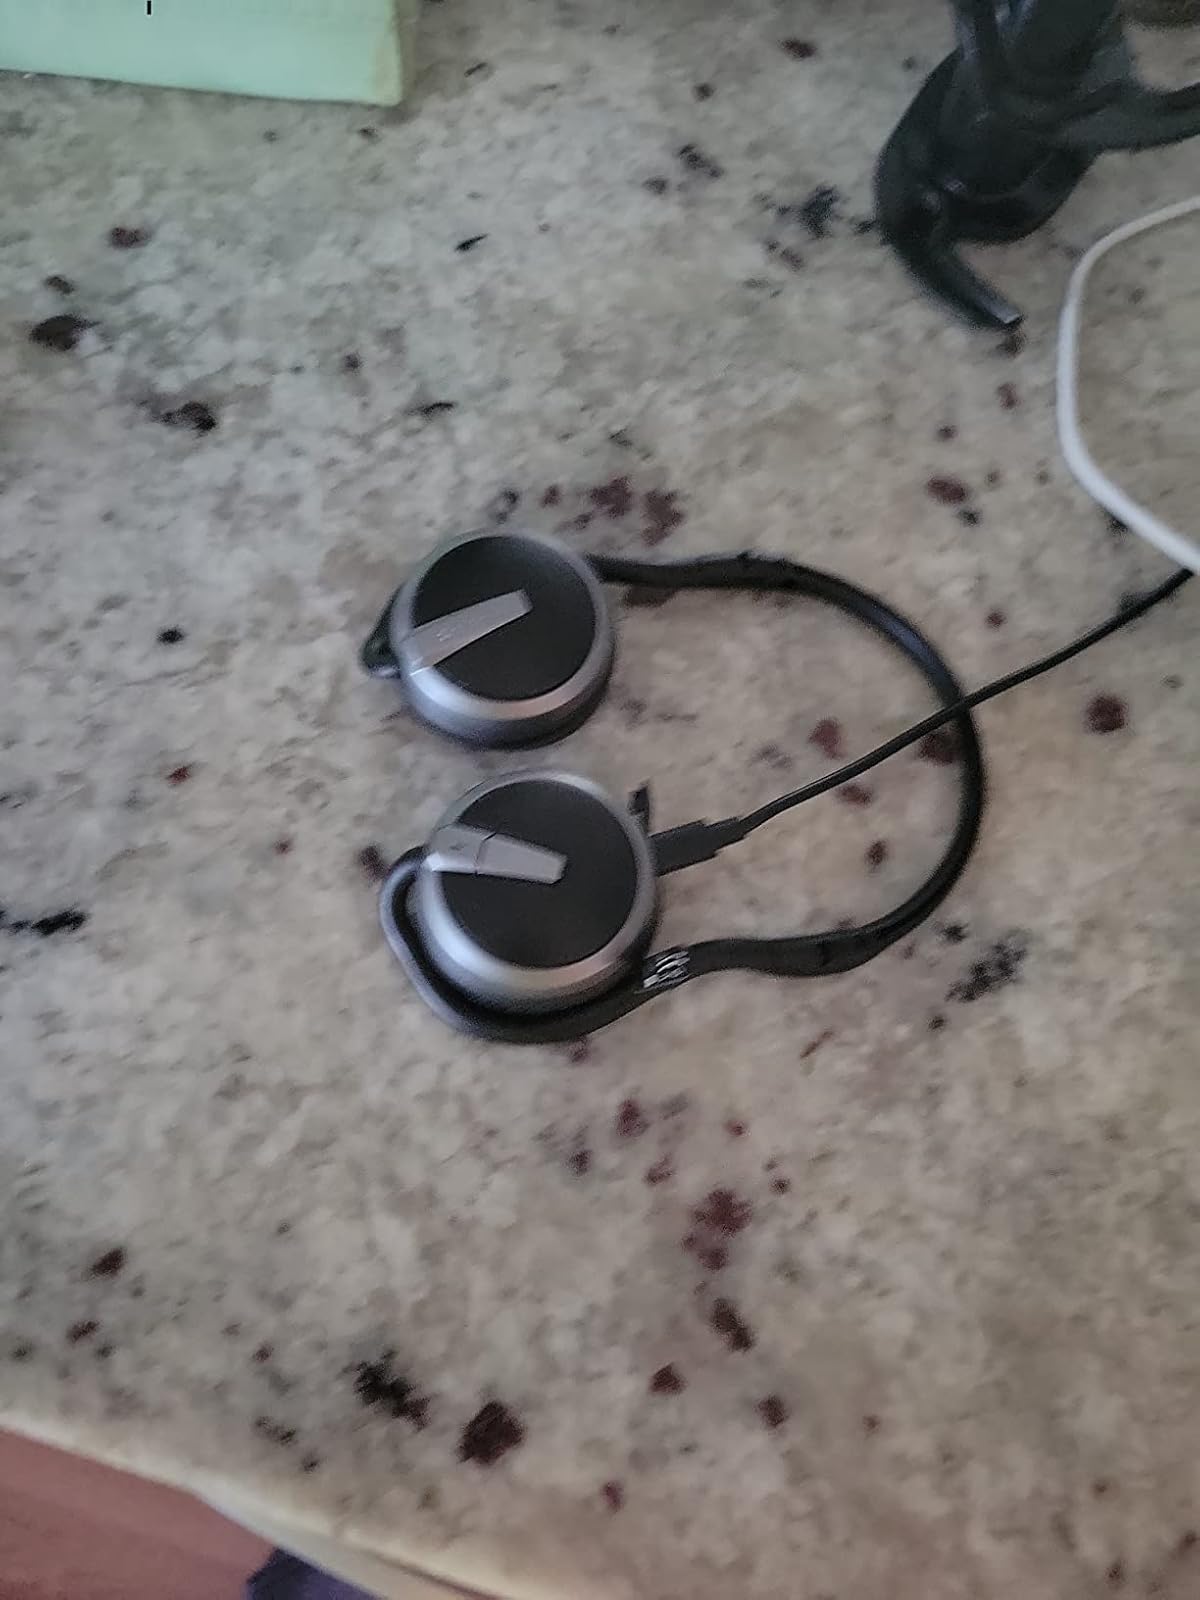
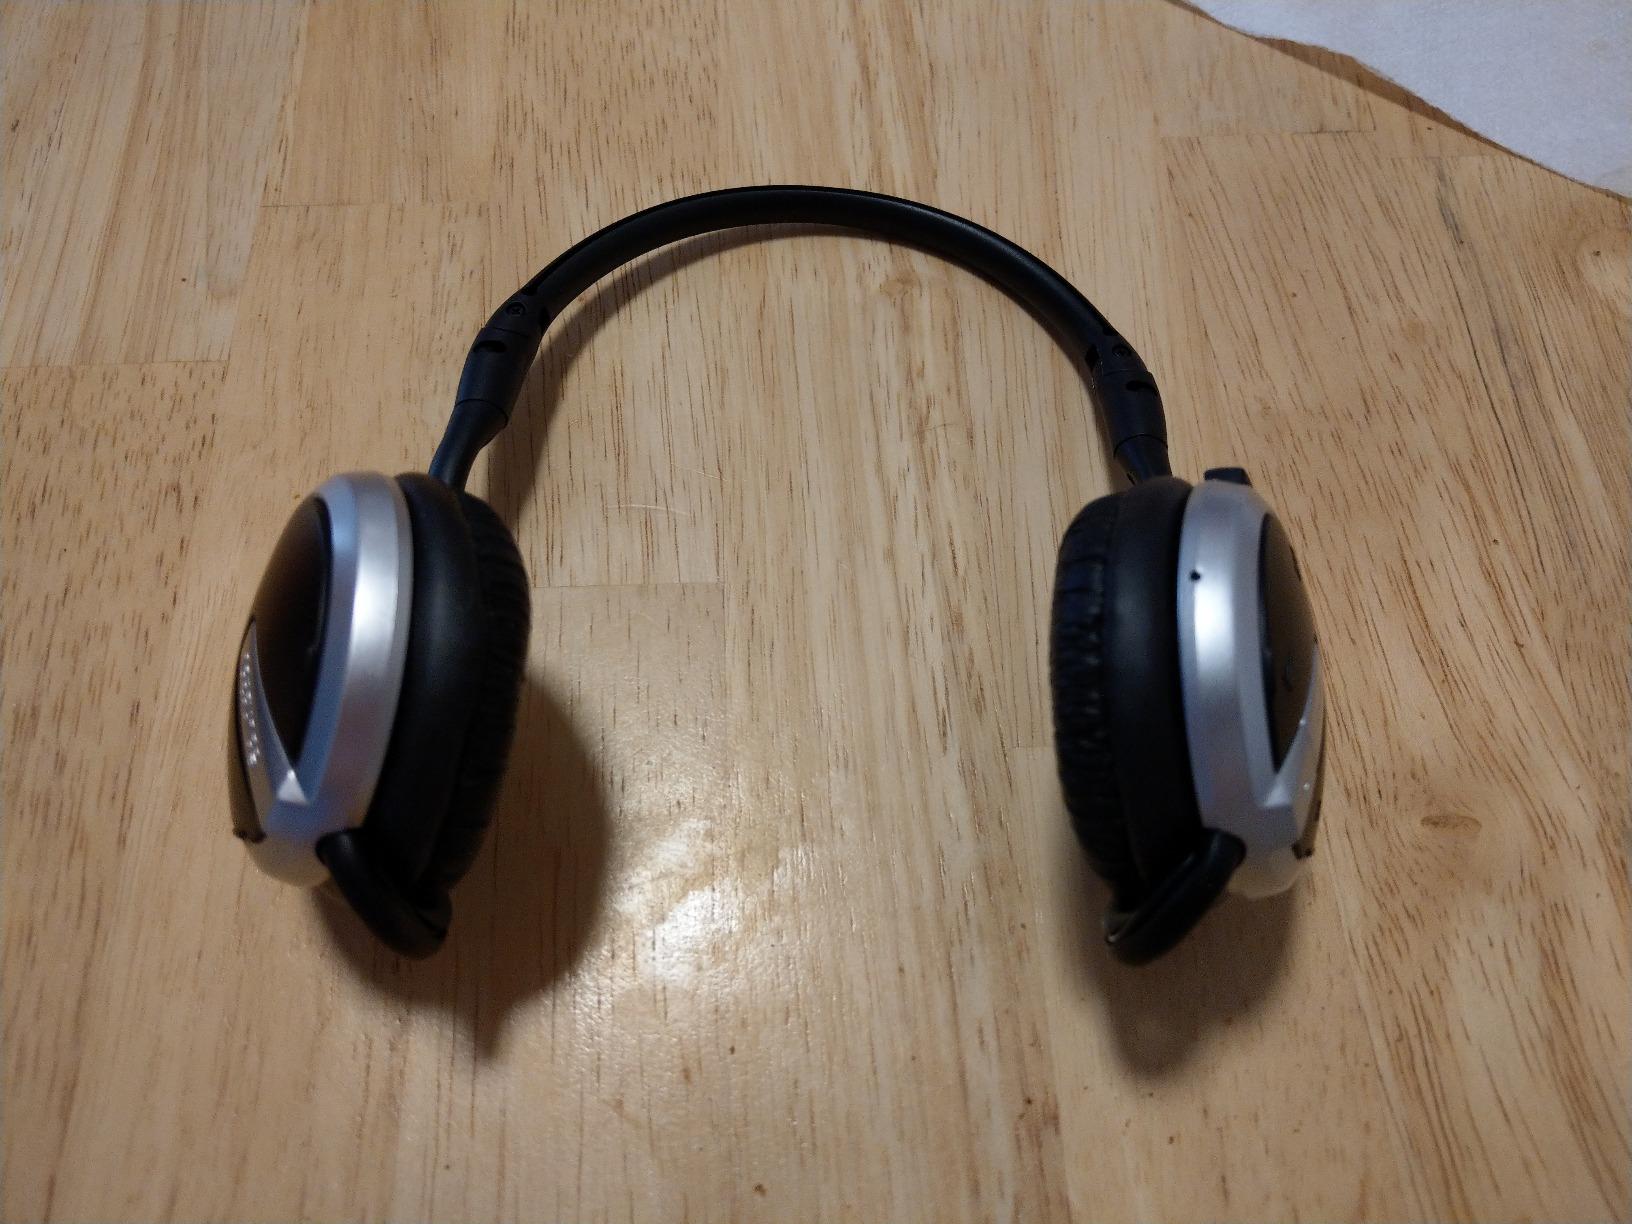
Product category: headphones
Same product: yes